Earl of Jersey

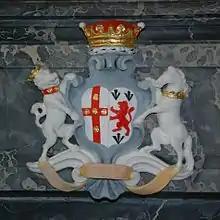
Coat of arms of the 3rd Earl of Jersey at Middleton Stoney church, impaled with the arms of Egerton, his in-laws

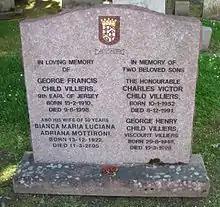
Monument of the 9th Earl of Jersey, showing the family's current arms

The earldom was created in 1697 for the statesman Edward Villiers, 1st Viscount Villiers, Ambassador to France from 1698 to 1699 and Secretary of State for the Southern Department from 1699 to 1700. He had already been created Baron Villiers, of Hoo in the County of Kent, and Viscount Villiers, of Dartford in the County of Kent, in 1691, also in the Peerage of England.